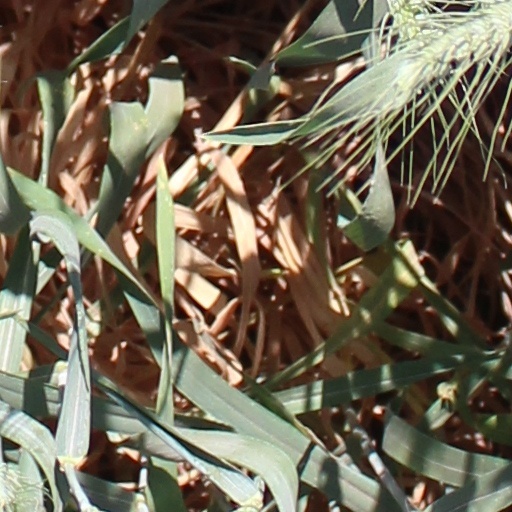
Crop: wheat